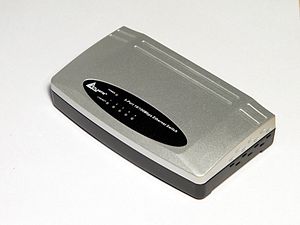
Netværksswitch
En Atlantis netværksswitch.
En netværksswitch er et stykke netudstyr med to eller flere porte.